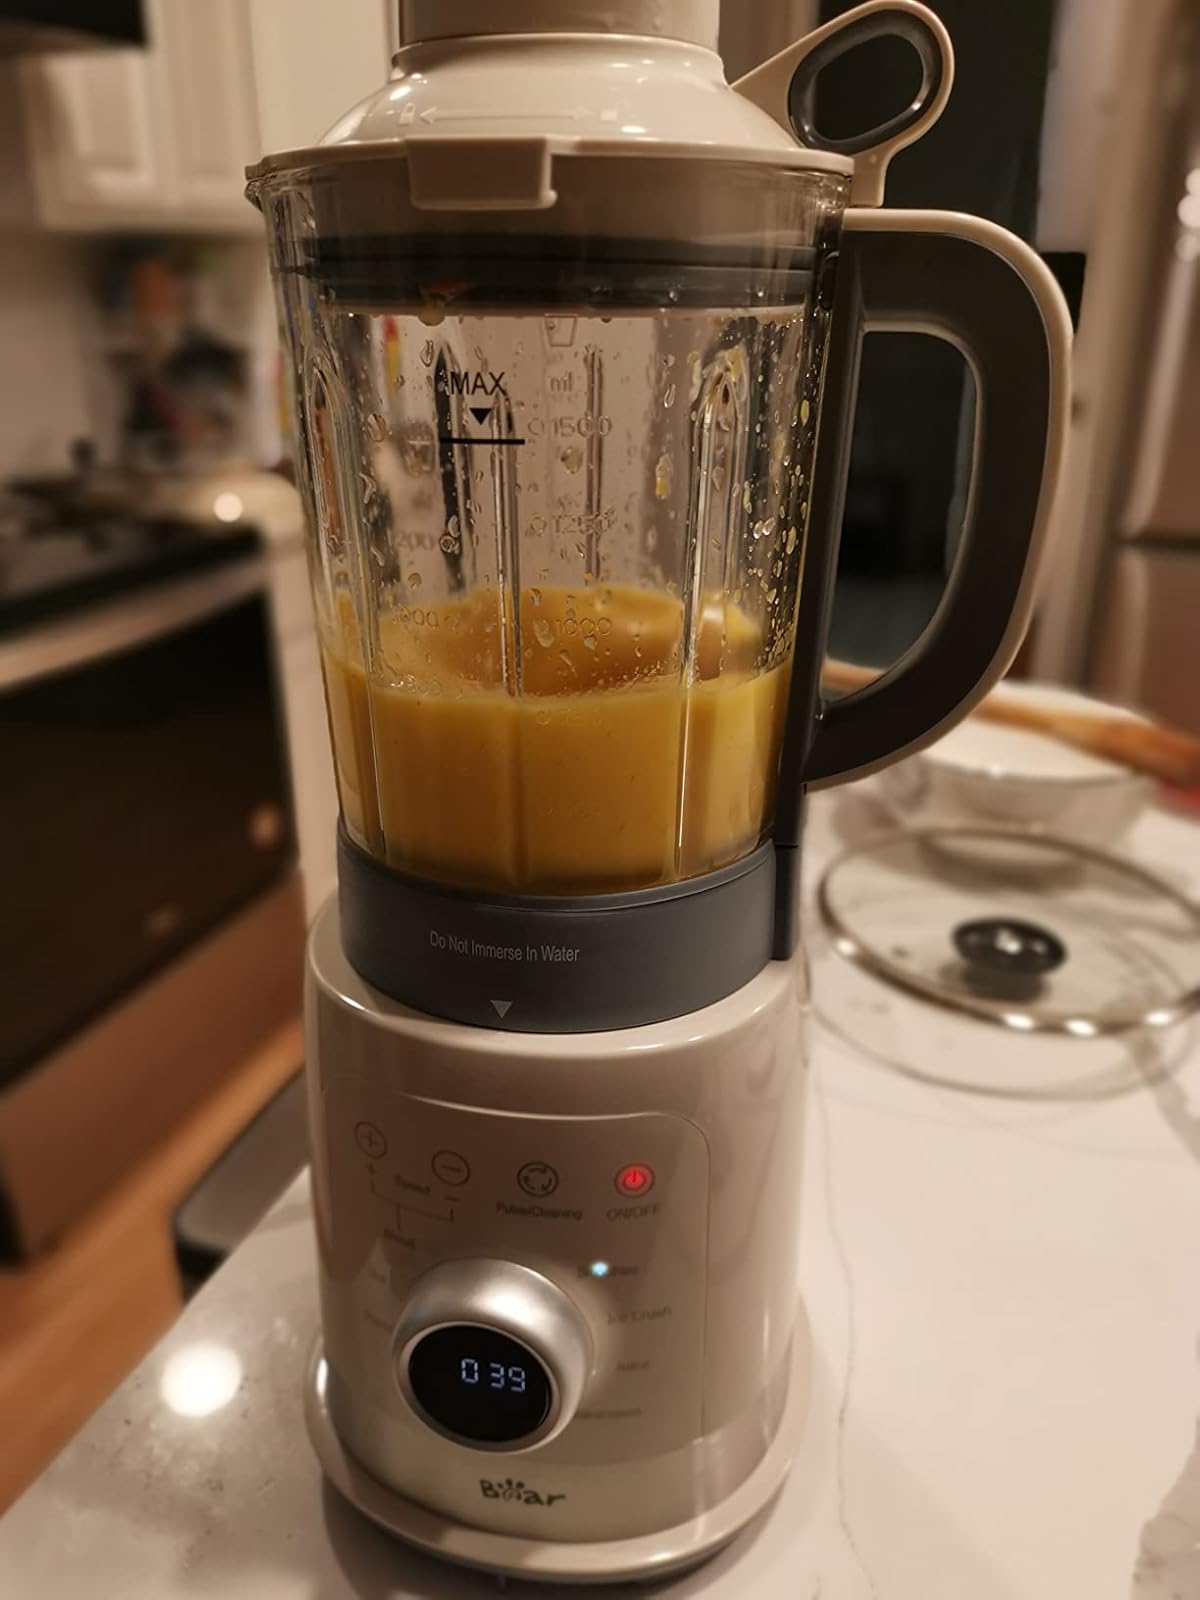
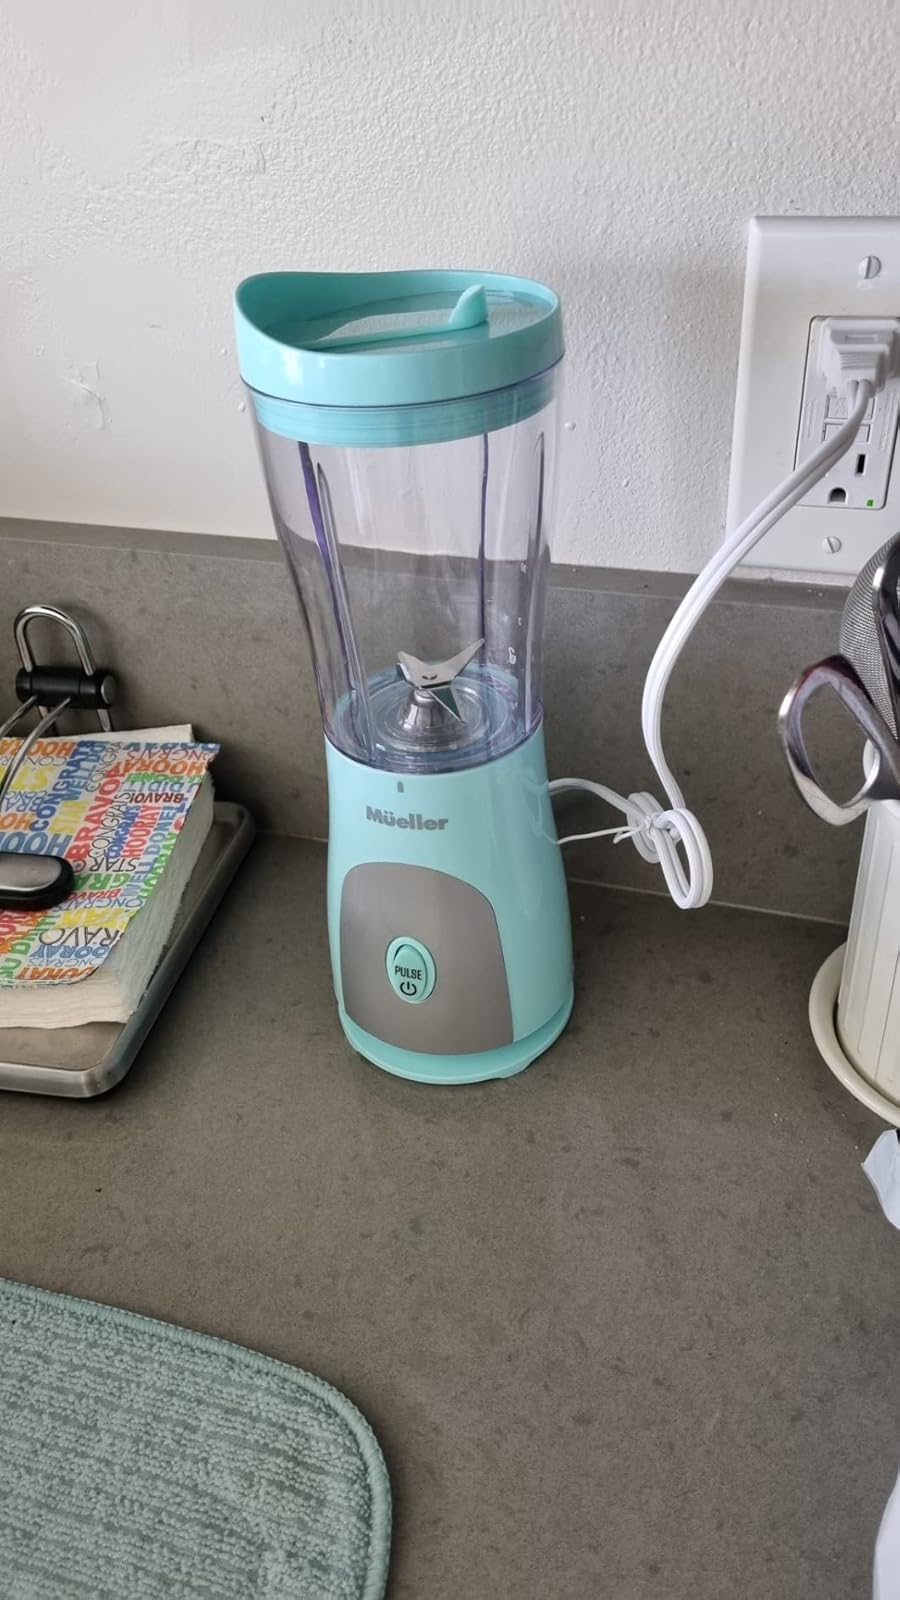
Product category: items_blender
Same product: no